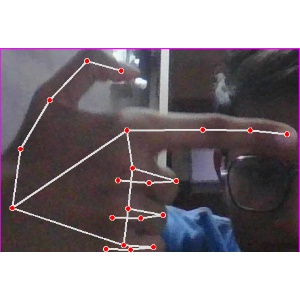
अक्षर: ब